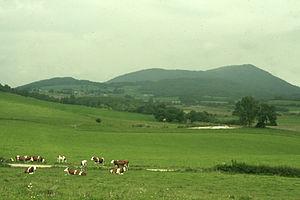
Les maquis de l'Ain et du Haut-Jura sont des groupes de résistants français et étrangers qui ont opéré et trouvé refuge dans les montagnes et forêts du Bugey et du Haut-Jura durant la Seconde Guerre mondiale.
Corlier est une commune française, située dans le département de l'Ain en région Auvergne-Rhône-Alpes.